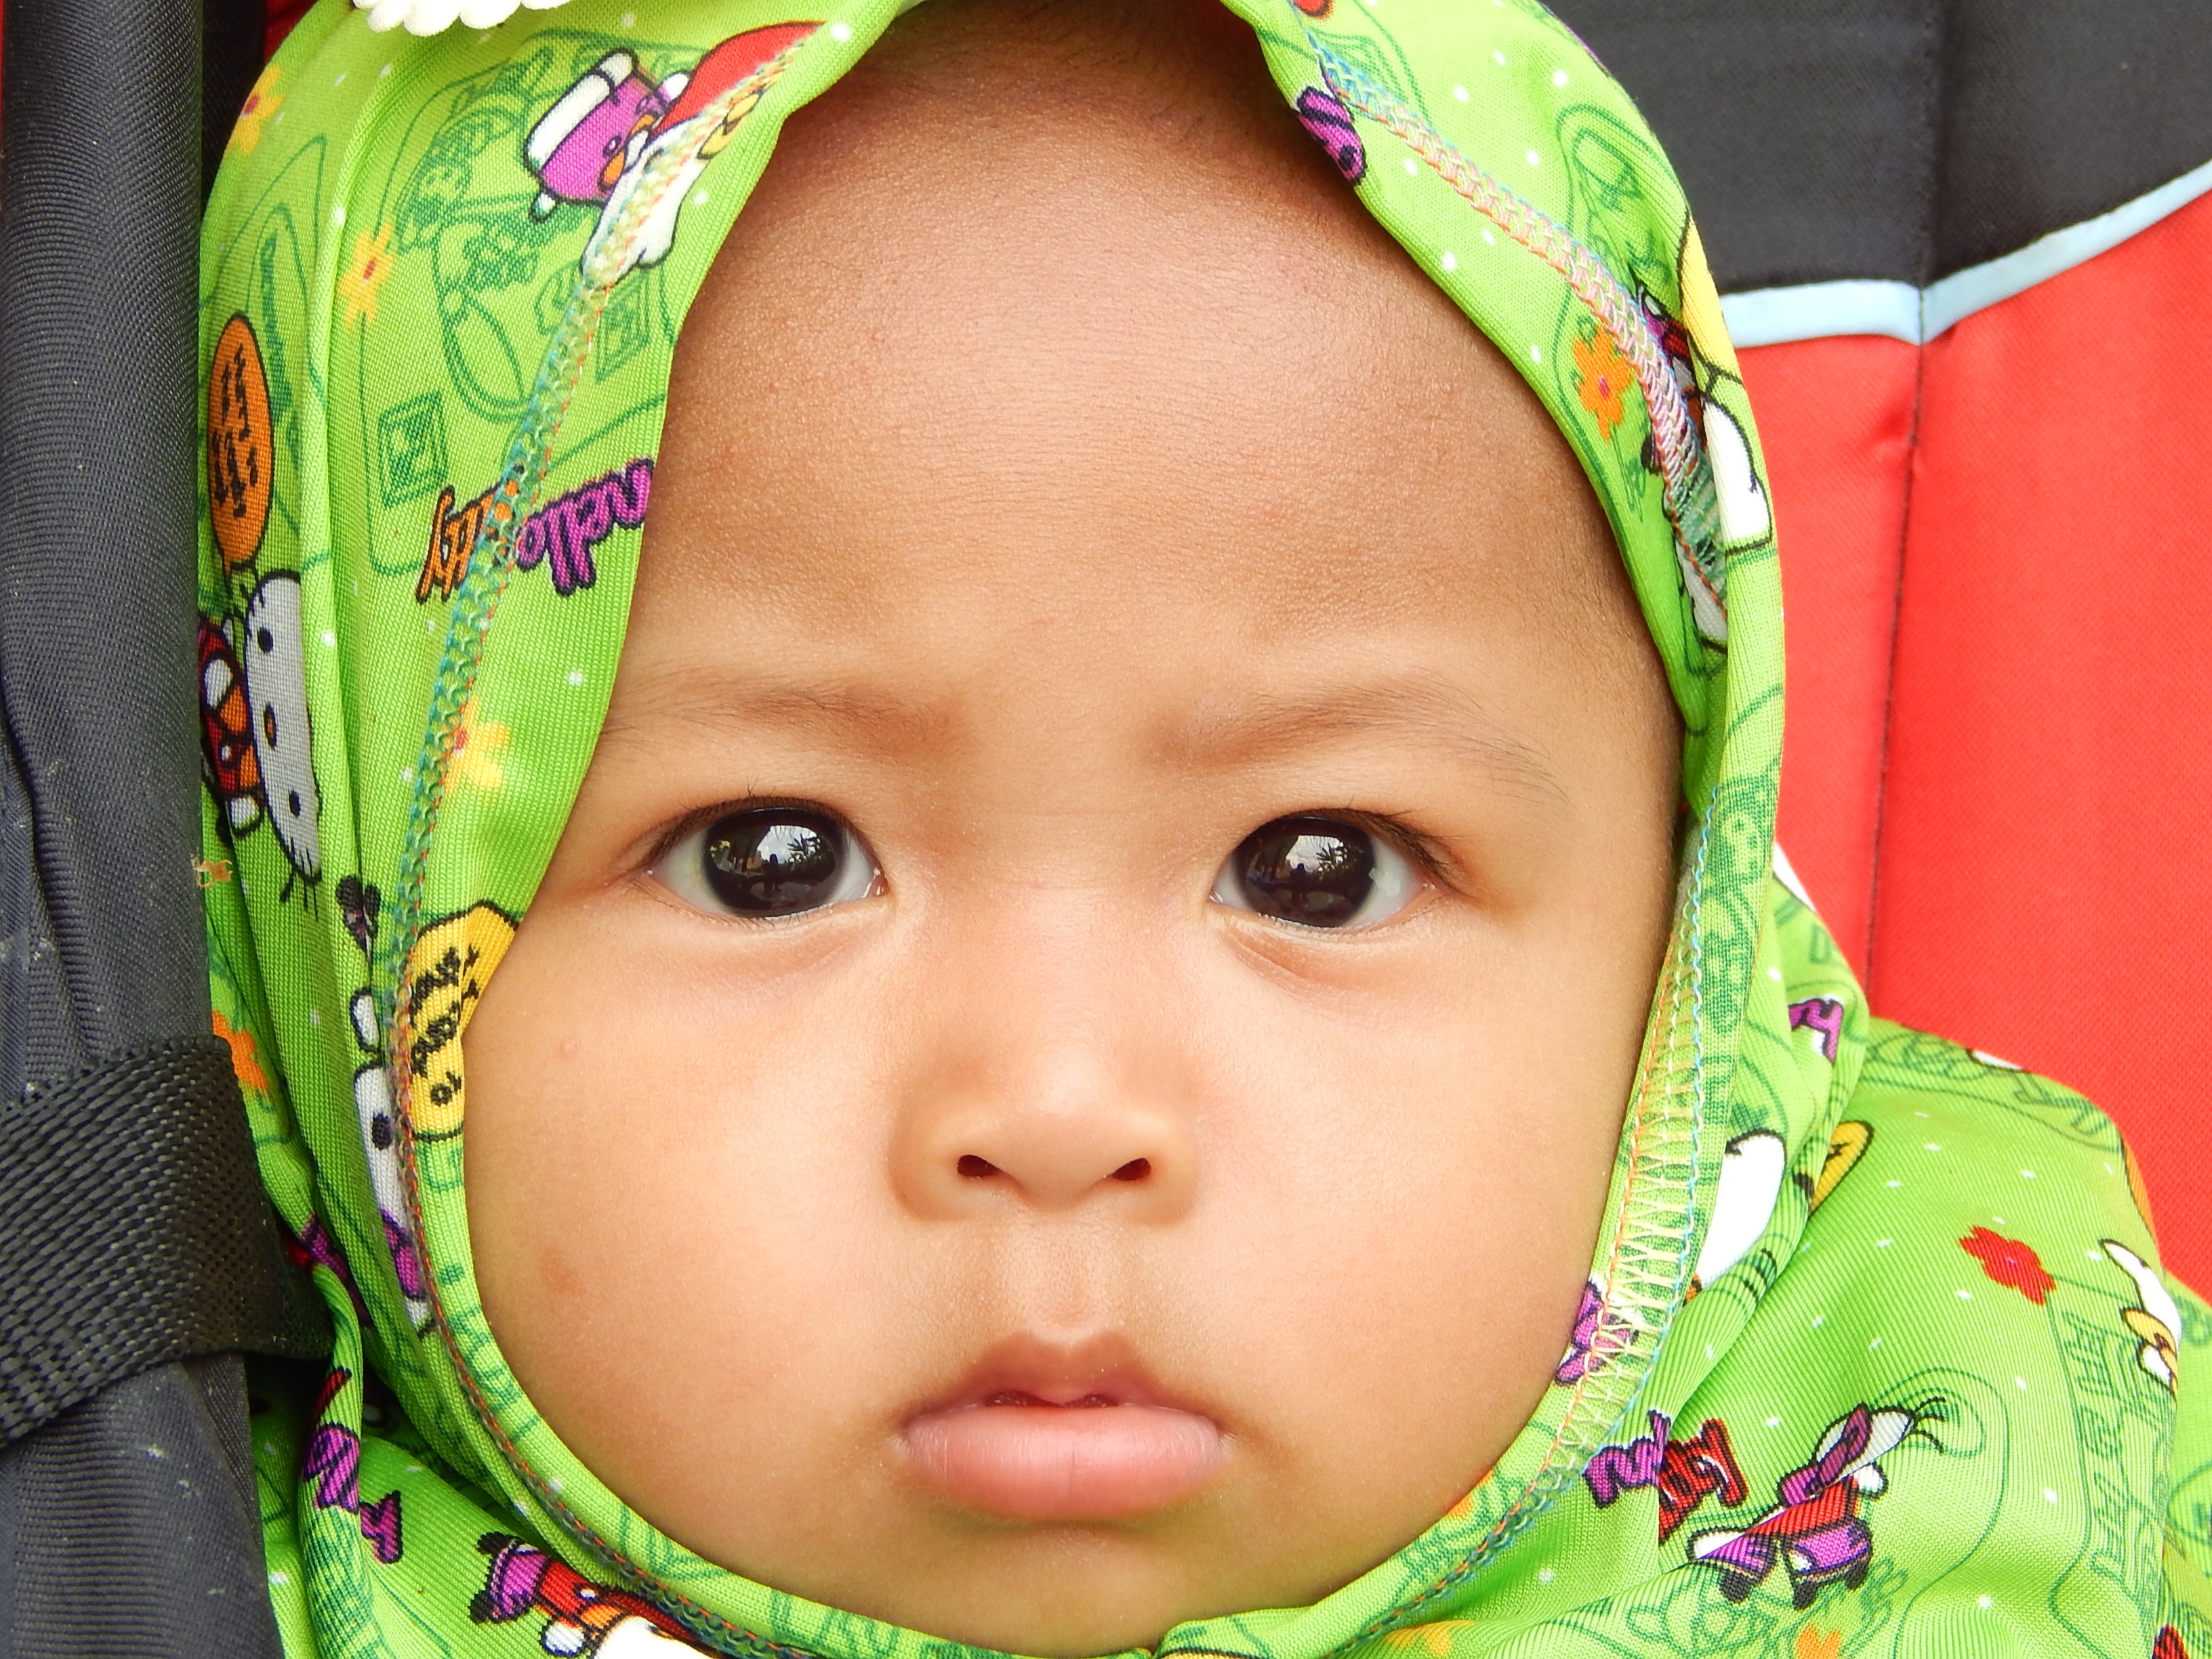
person, girl, play, green, child, baby, facial expression, smile, mouth, close up, human body, face, kids, nose, infant, toddler, eye, head, skin, organ, abdomen